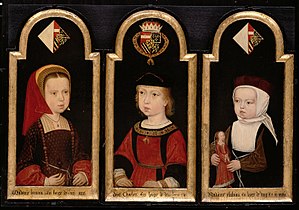
Elisabeth af Habsburg
Karl 5. i midten, Eleonora til venstre og lillesøsteren Elisabeth til højre.
Elisabeth af Habsburg, også kendt som Isabella eller Elisabeth af Østrig, Burgund eller Kastilien, var dronning af Danmark og Norge 1515-23 og af Sverige 1520-21 som den sidste dronning af Sverige under Kalmarunionen.